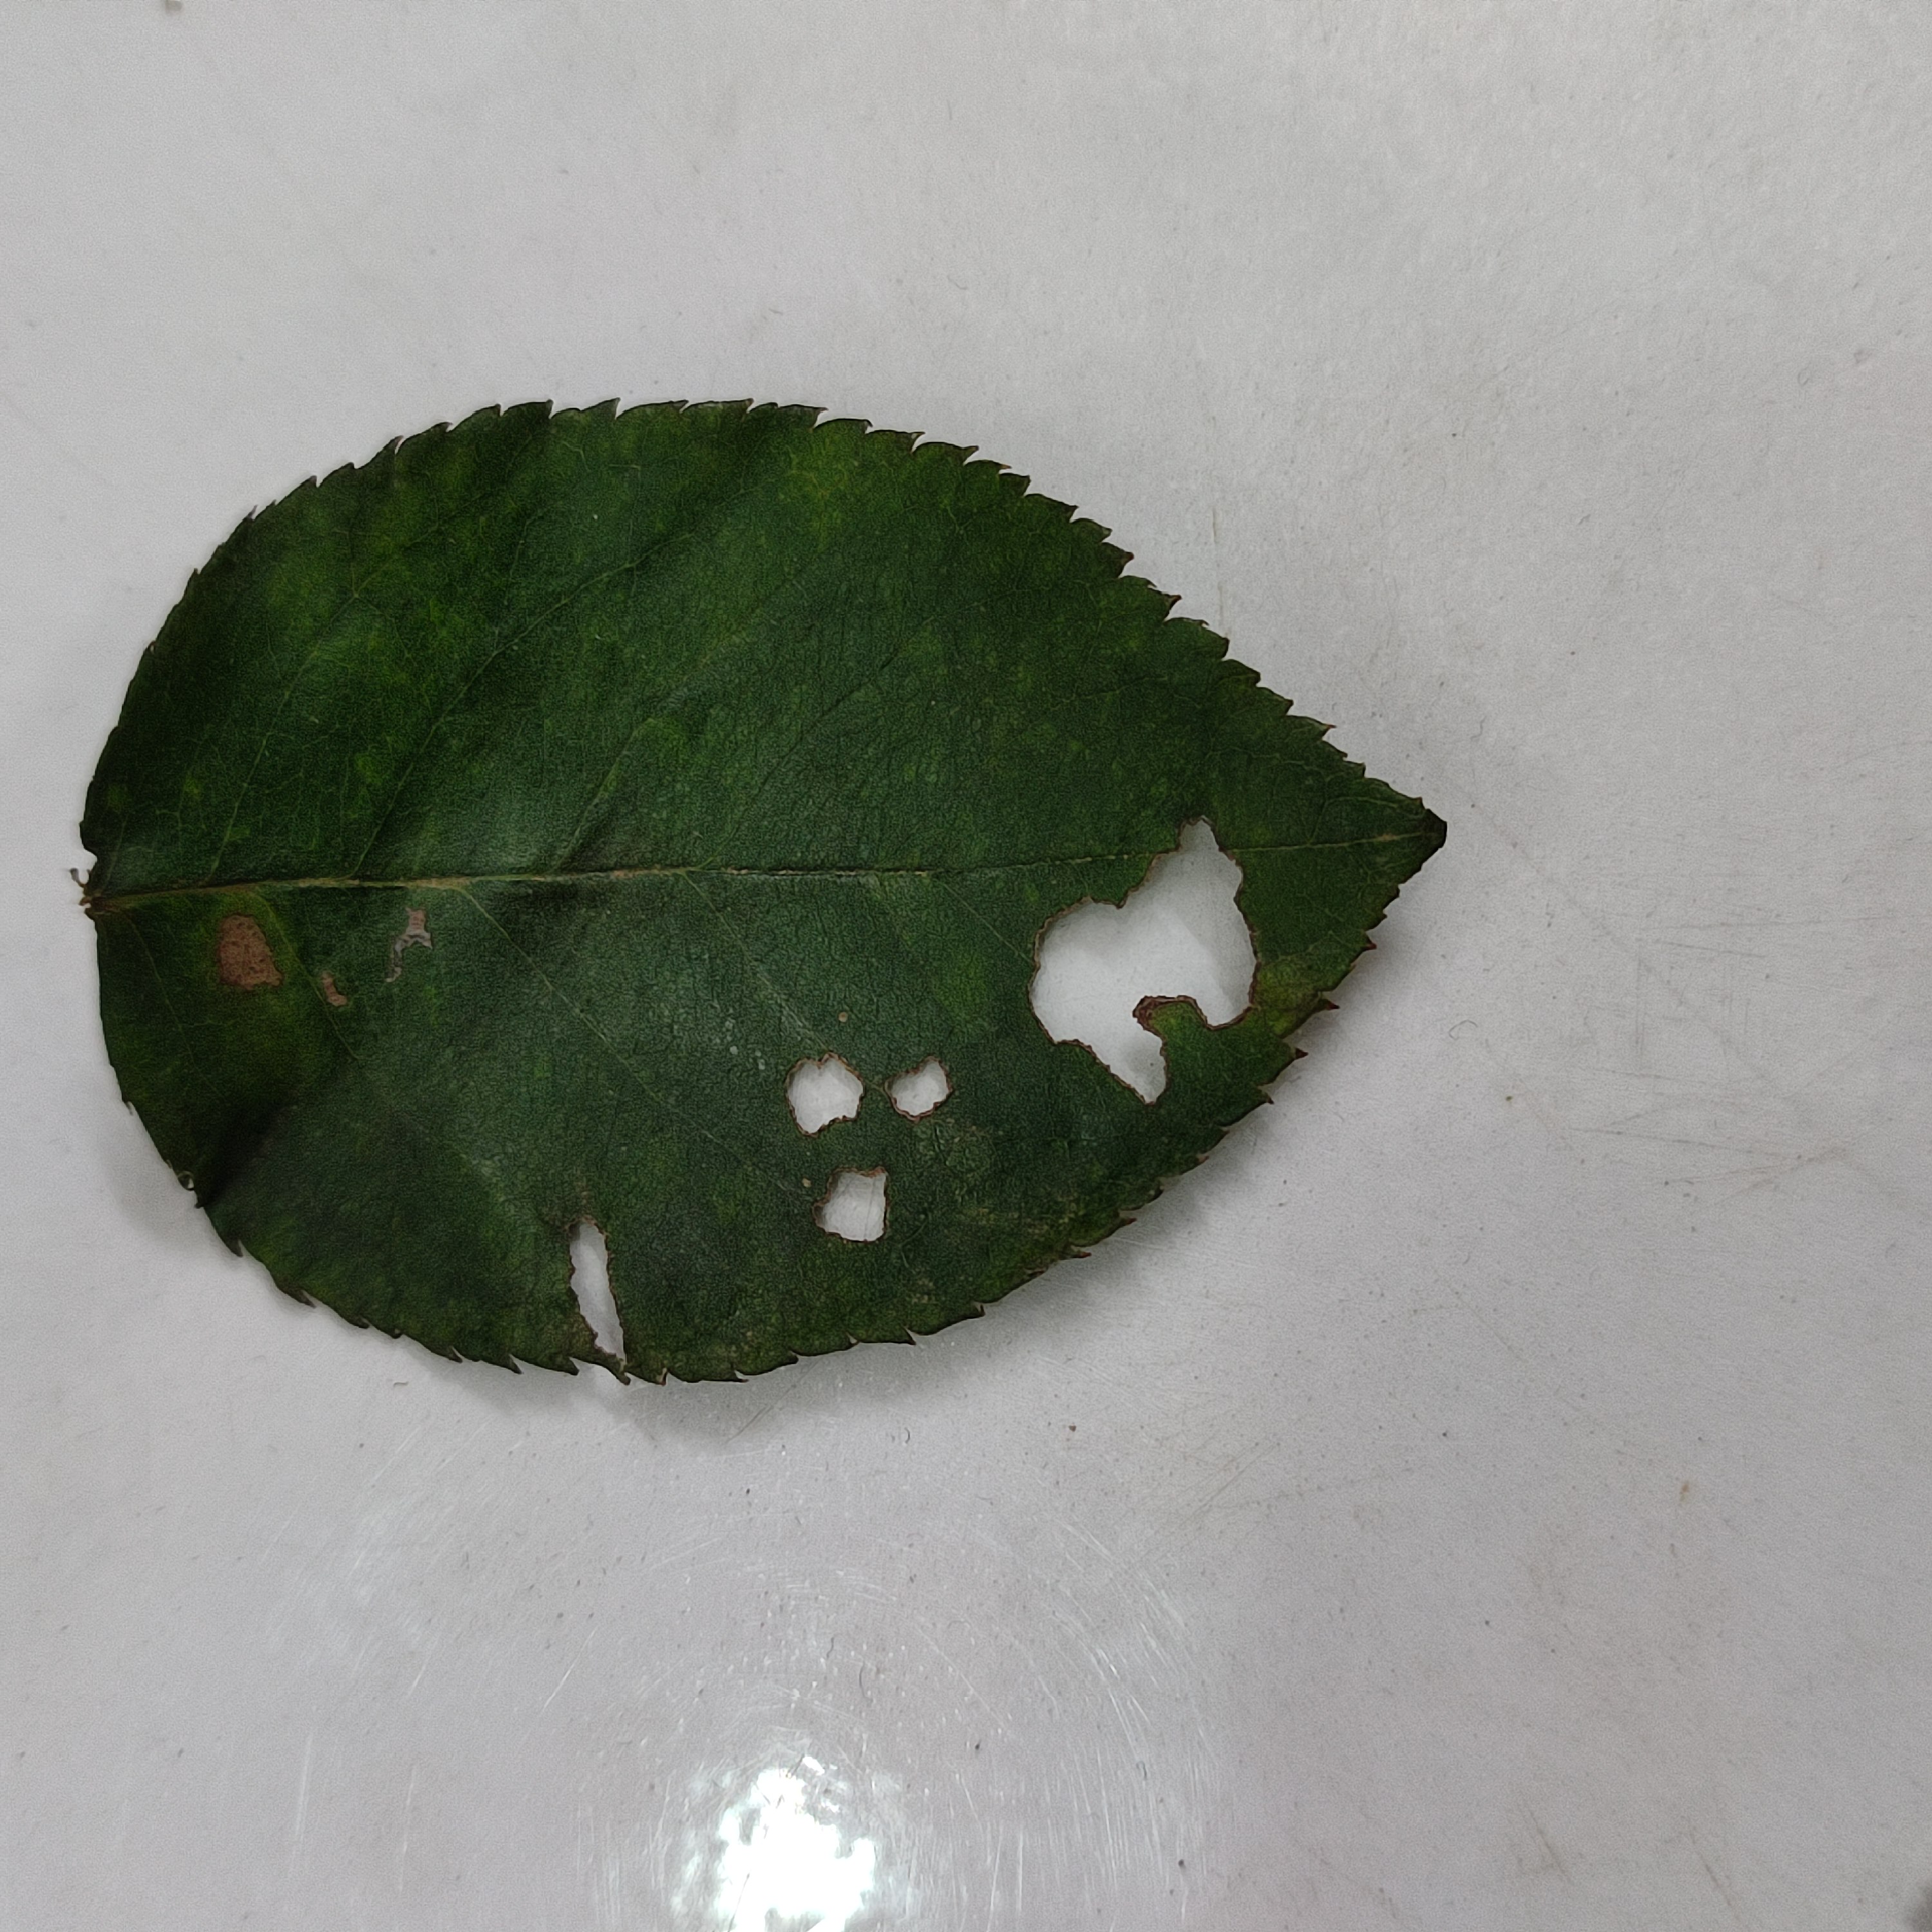
Label: Insect Hole